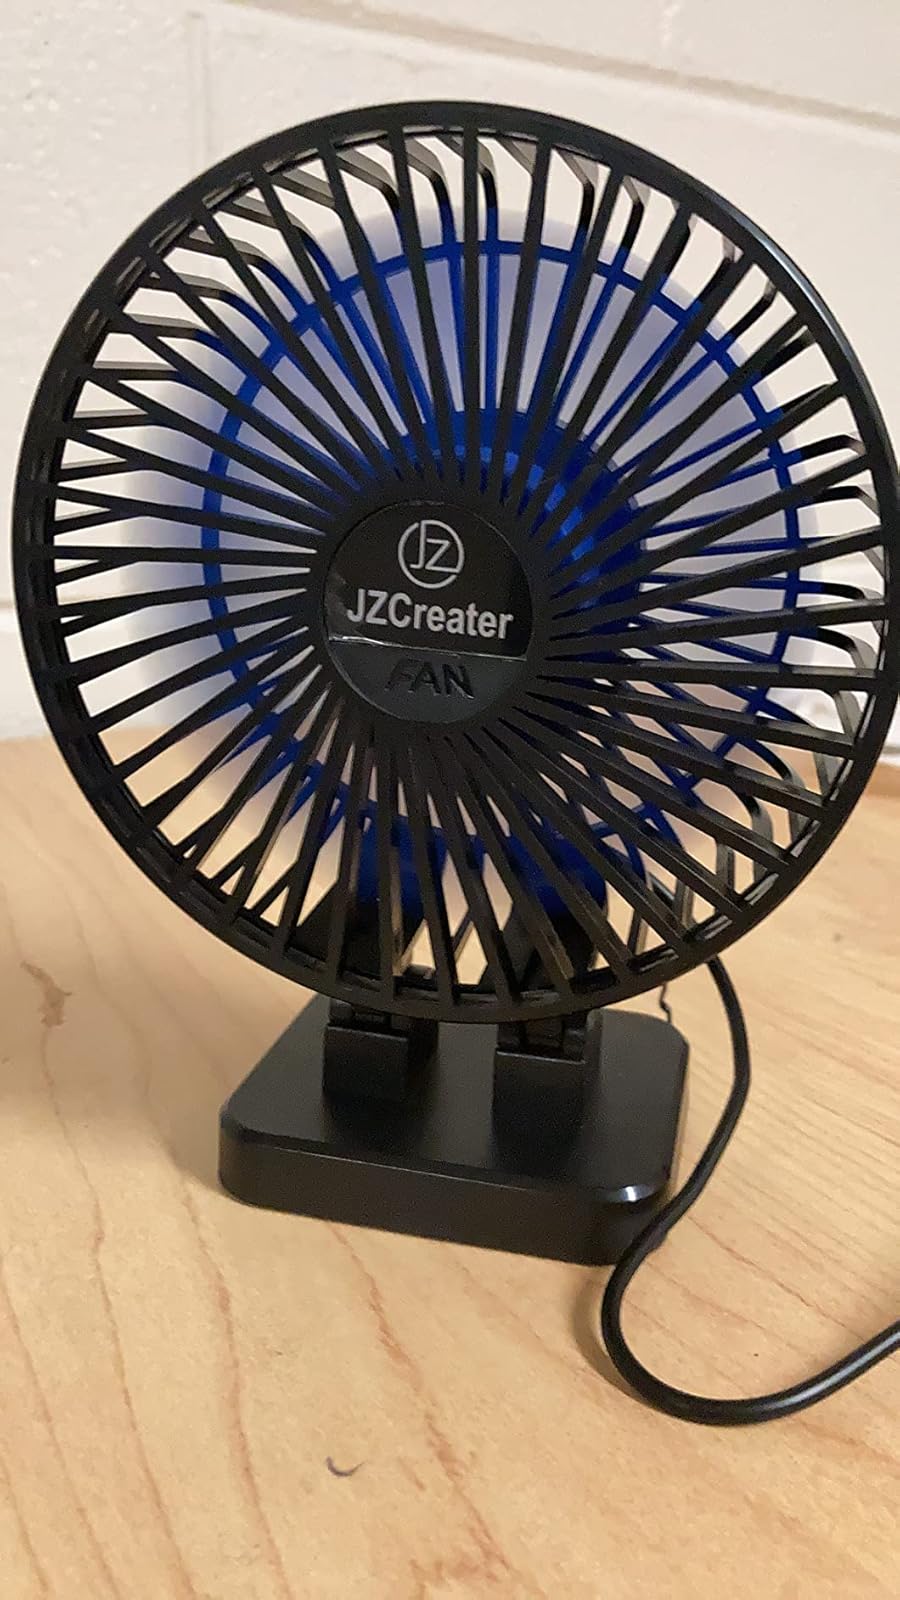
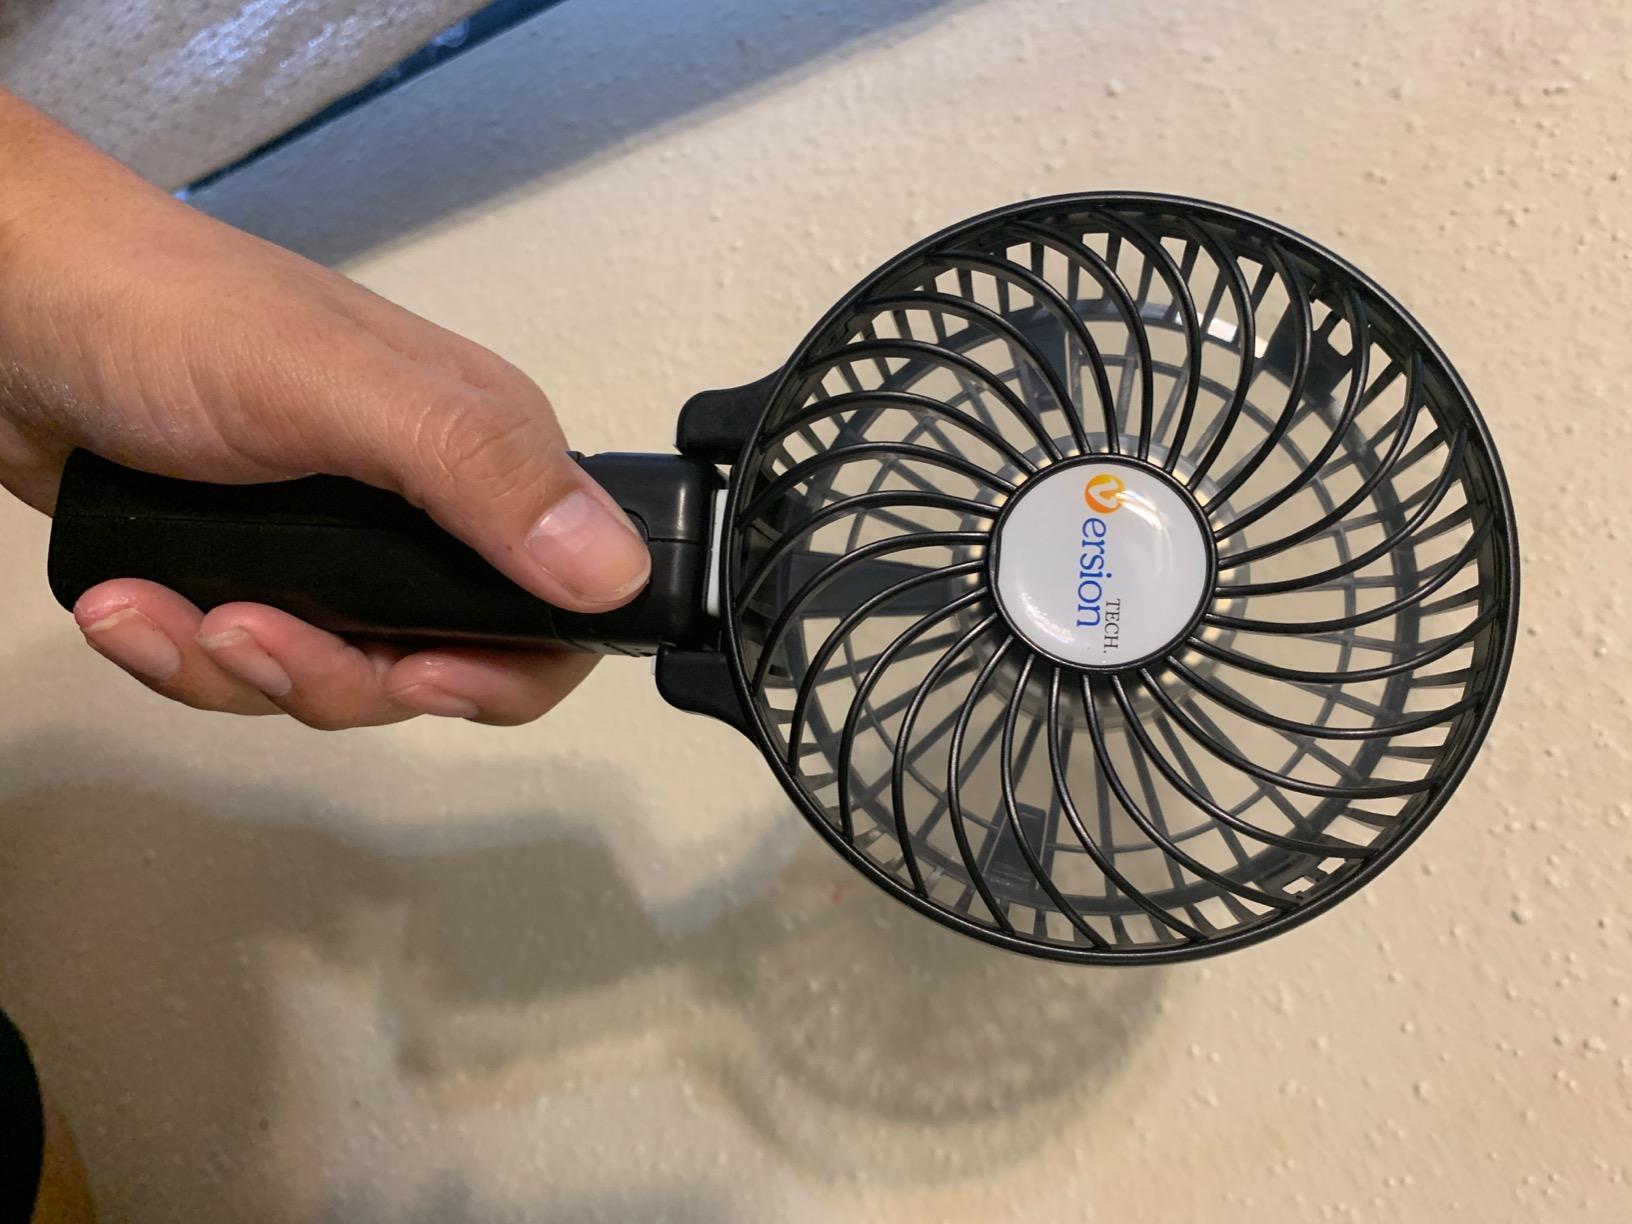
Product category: fan
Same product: no